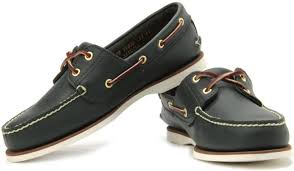
Label: Boat